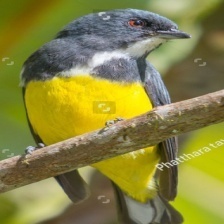
Species: YELLOW BELLIED FLOWERPECKER
Scientific name: DICAEUM MELANOXANTHUM